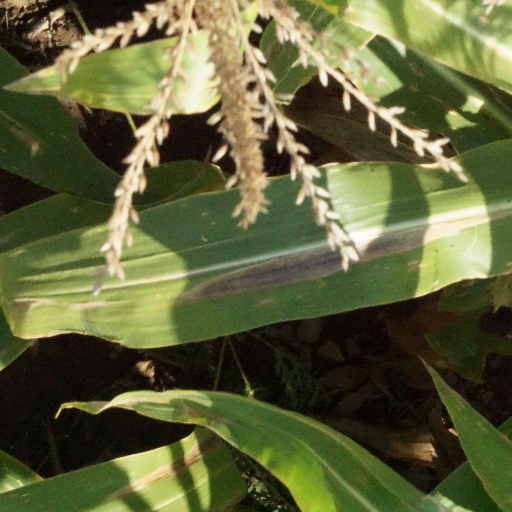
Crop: maize; corn